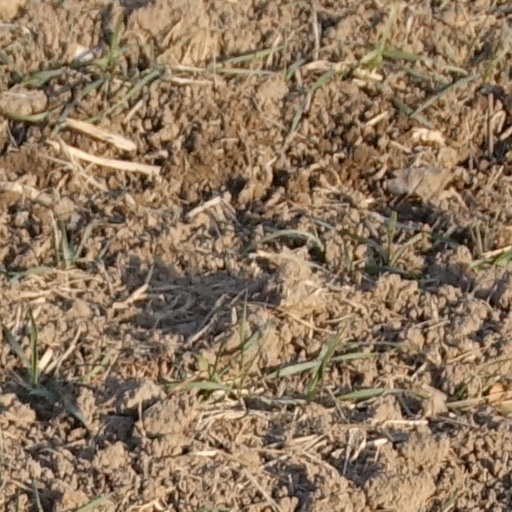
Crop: wheat